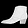
Label: Ankle boot